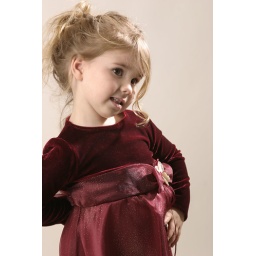
eva poses in red dress